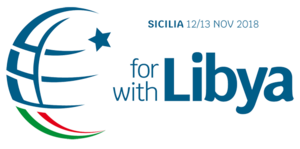
Le logo “for/with Libya"" représente graphiquement un monde qui veut se situer du côté de la Libye et ce faisant il prend la position de celui qui ne veut pas débattre exclusivement sur ses problèmes, mais veut les écouter pour parvenir à les résoudre. Une intersection délicate de lignes donne naissance à un hémisphère stylisé représenté lors de son éclosion à deux importantes propositions: for et with, avec et pour la Libye, en ligne avec les valeurs d’ouverture et de dialogue de la Conférence. Le croissant de lune d’un côté et l’étoile de l’autre côté représentent une image au double aspect: là où il y a un monde, la Libye en est partie intégrante. Fini, donc, un Etat centre d’attentions internationales et en fait seulement objet de débats, mais une réalité participante. Eléments chromatiques du drapeau italien sont placés sur la partie inférieure du croissant de lune/hémisphère afin de souligner le rôle de l'Italie lors de la conception et la promotion de l’événement de Palerme. L’hémisphère représenté dans le logo, n’est pas u hémisphère quelconque. Il devient beaucoup plus au moment même où il vient s’étendre vers une partie du logo même. العربية: يمثل شعار ""من أجل / مع ليبيا"" تمثيل بياني للعالم الذي يريد الوقوف إلى جانب ليبيا ويفترض في هذا الموقف ليس مناقشة المشاكل فقط بل السعي الجاد لإيجاد الحلول . إنه تقاطع حساس لمسارات دقيقة من أجل إعطاء الحياة لنصف الكرة المنمنمة المصورة في عملية الانفتاح على اقتراحين مهمين: من أجل ليبيا ومن وإلى ليبيا ، بما يتماشى مع قيم الانفتاح والحوار في المؤتمر. الهلال من جهة والنجم من جهة أخرى يمثل صورة ذات وجهين: حيث يوجد العالم ، ليبيا هي جزء لا يتجزأ منه بالتالي ، حالة مركزية من الاهتمام الدولي وفي الواقع لم يعد مجرد موضوع للنقاش فقط ، و إنما حقيقة تشاركية . توضع العناصر اللونية للعلم الإيطالي في الجزء السفلي من نصف القمر / نصف الكرة الأرضية للتأكيد على دور إيطاليا في تصور و دعم الحدث في مد ينة باليرمو. نصف الكرة الأرضية الممثلة في الشعار ليس نصف الكرة العادي. بل يصبح أكثر فاعلية و انتشار في جزء منه. ."